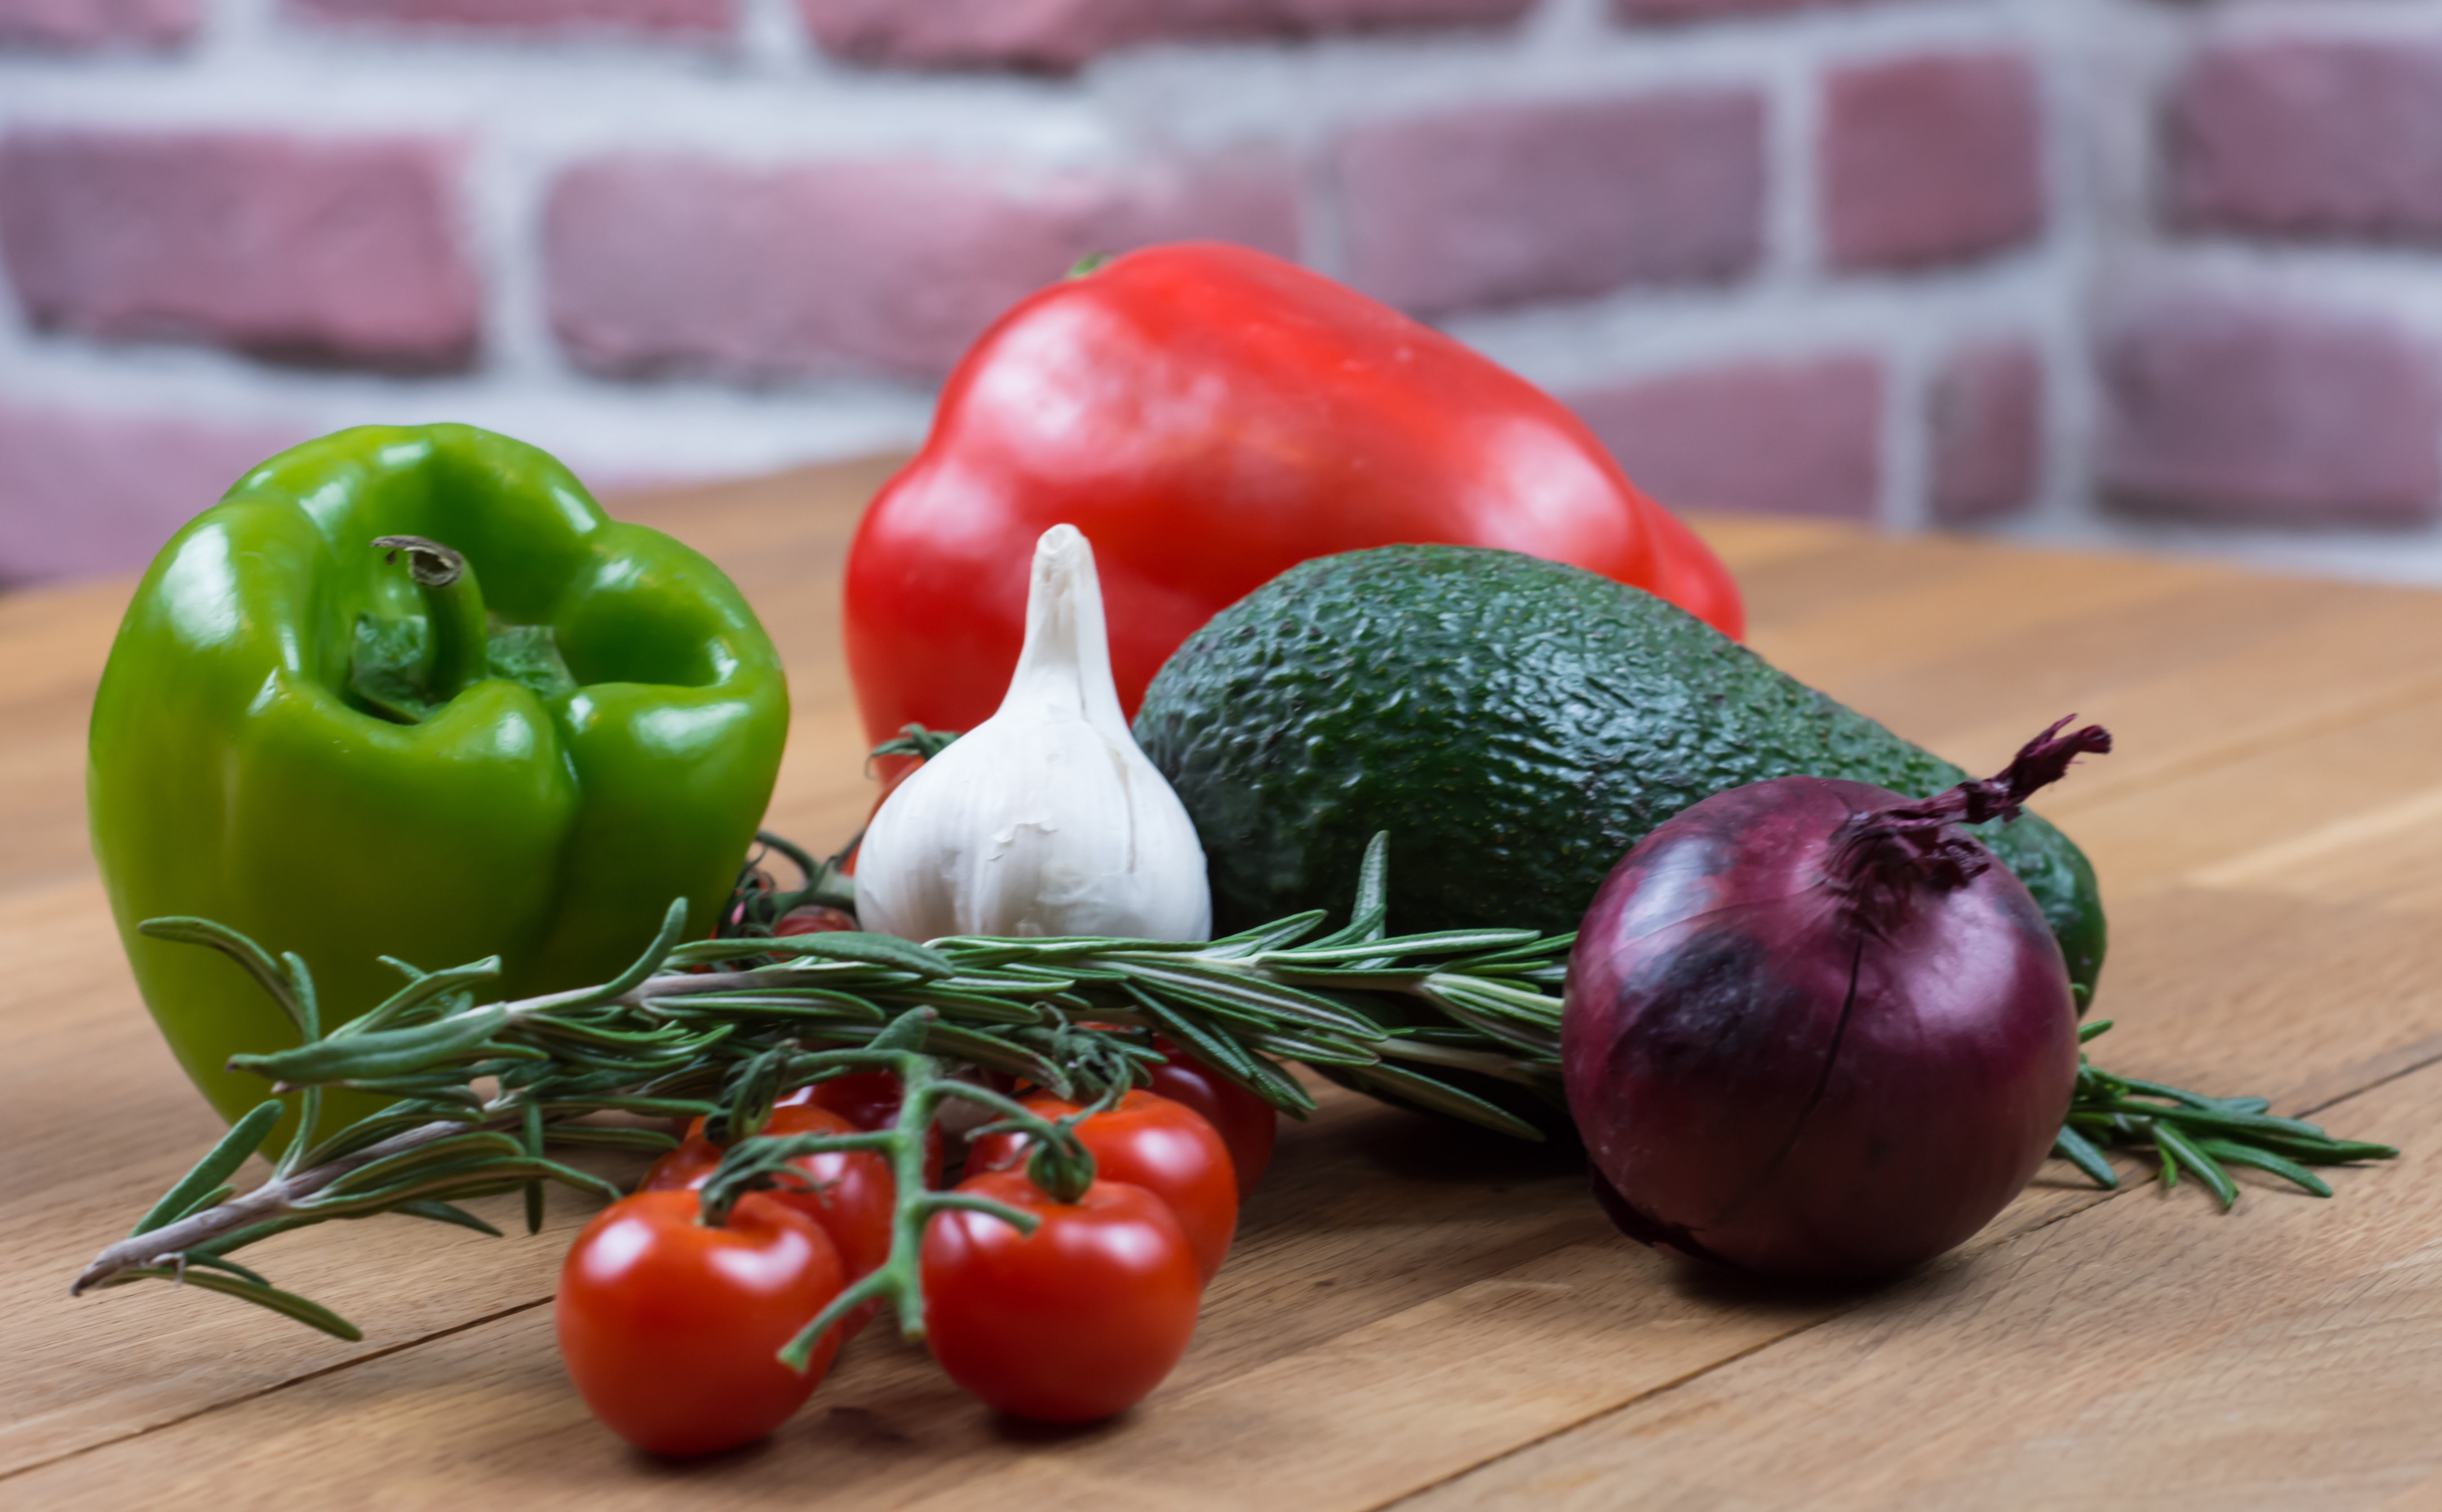
plant, fruit, food, green, pepper, red, cooking, ingredient, garlic, produce, vegetable, natural, fresh, healthy, cuisine, sauce, homemade, onion, basil, tomato, nutrition, dinner, spicy, tomatoes, vegan, vegetarian, diet, italian, cherry, organic, flowering plant, land plant